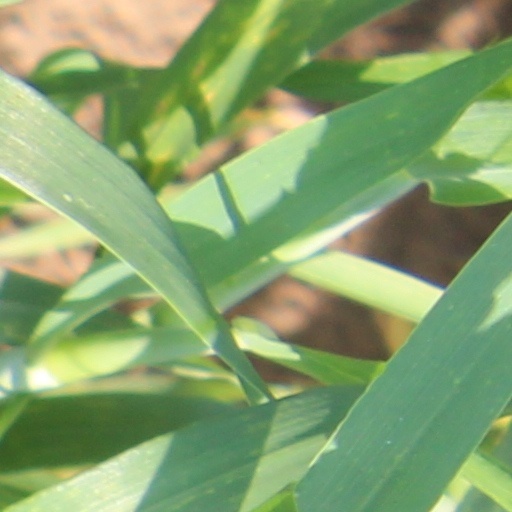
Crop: wheat